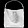
Label: Bag